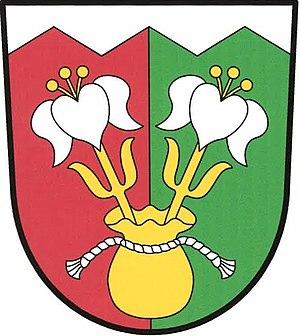
Luka est une commune du district de Česká Lípa, dans la région de Liberec, en République tchèque. Sa population s'élevait à 95 habitants en 2018.